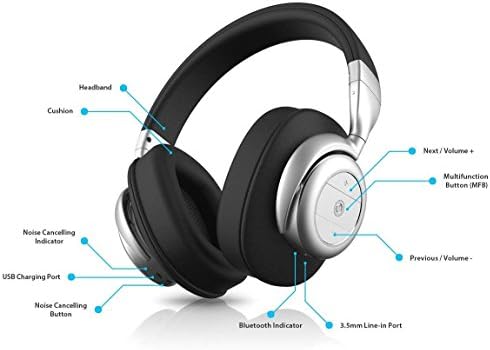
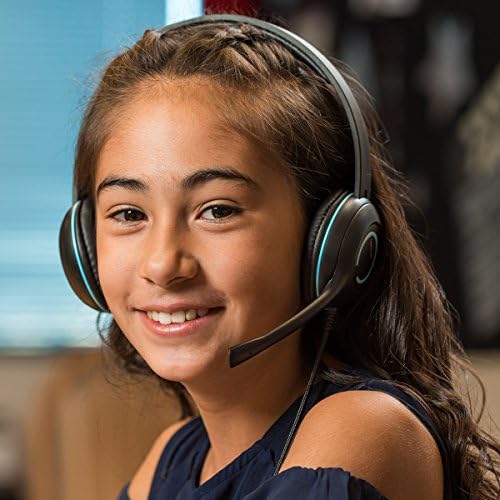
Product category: headphones
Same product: no